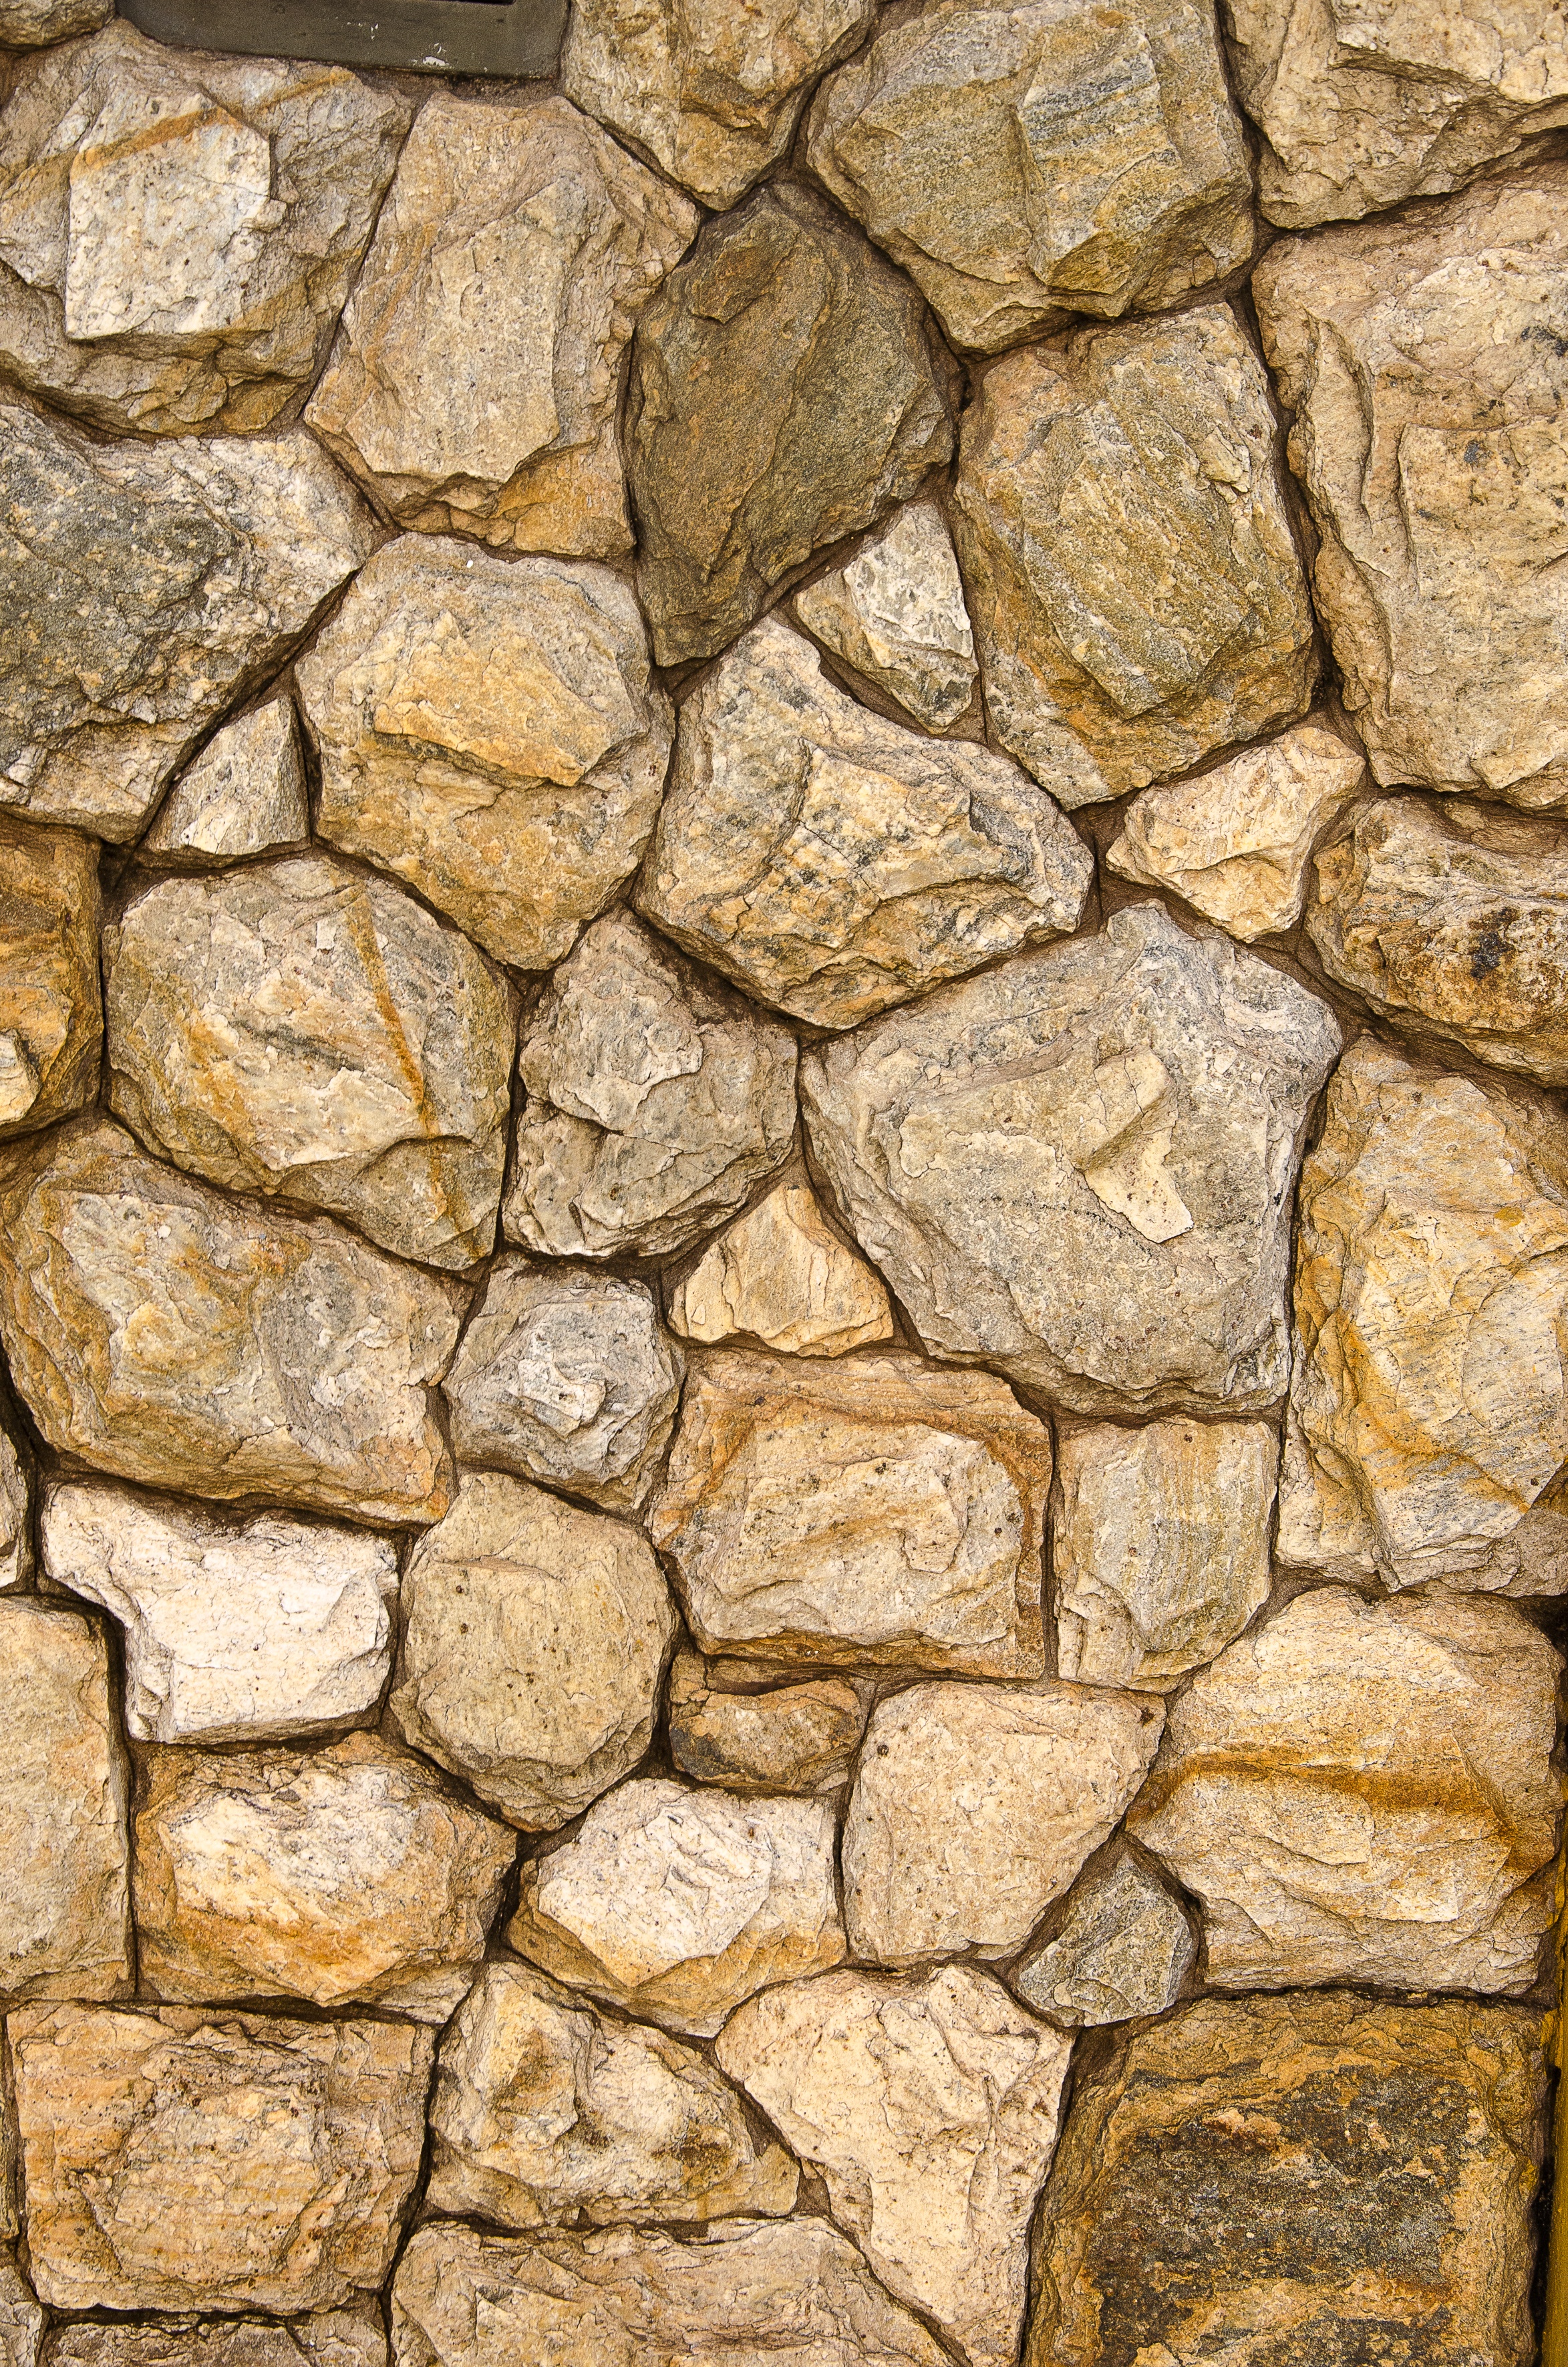
rock, wood, texture, floor, building, wall, stone, soil, stone wall, brick, material, stones, stone texture, flooring